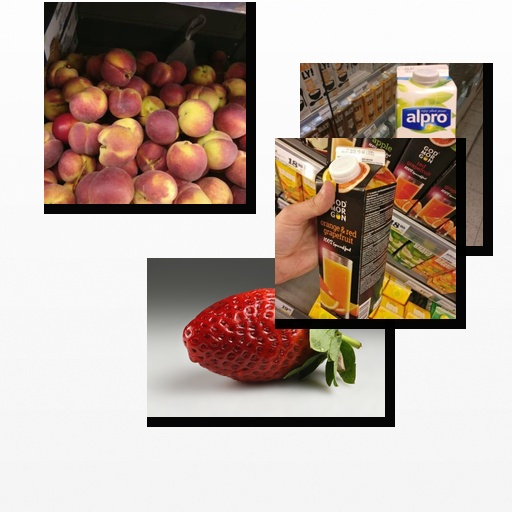
Food items: orange_red_grapefruit_juice, soy_milk, peach, strawberry